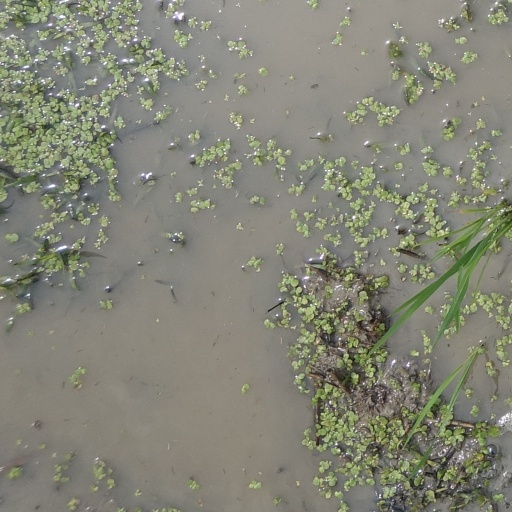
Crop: rice